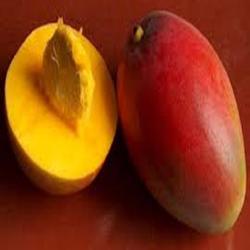
Label: Mango